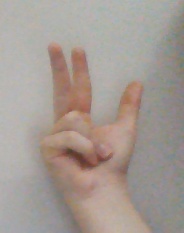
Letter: al